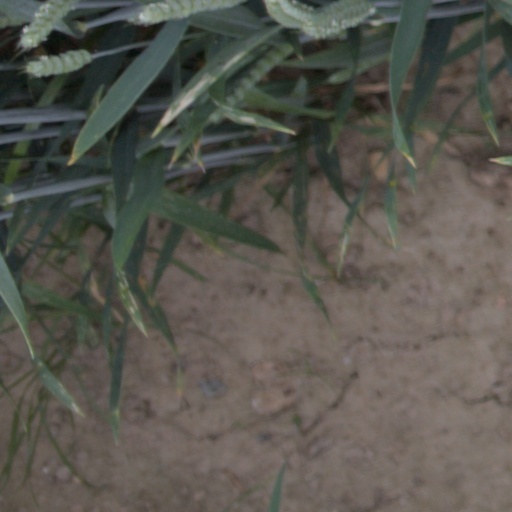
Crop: wheat